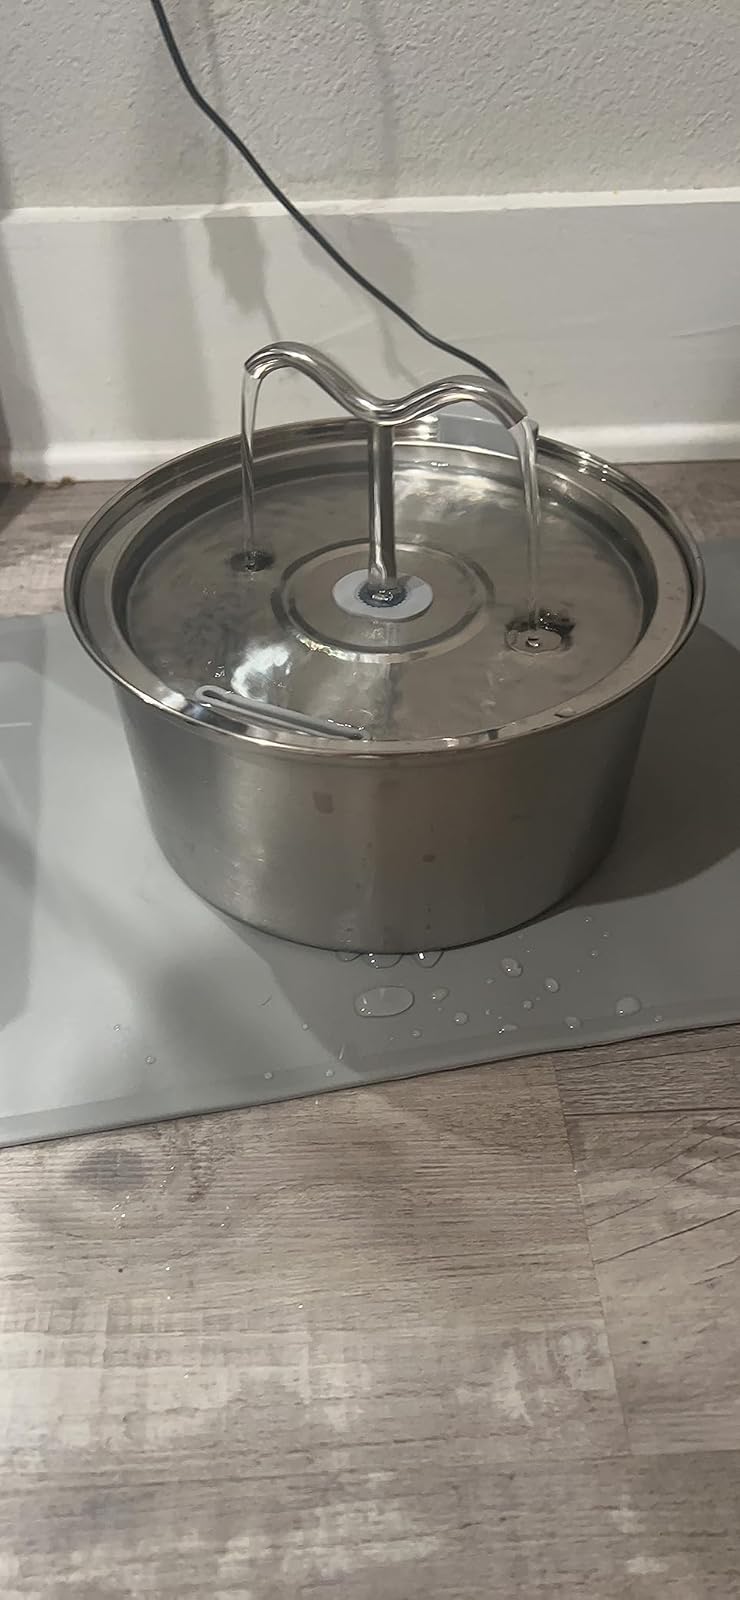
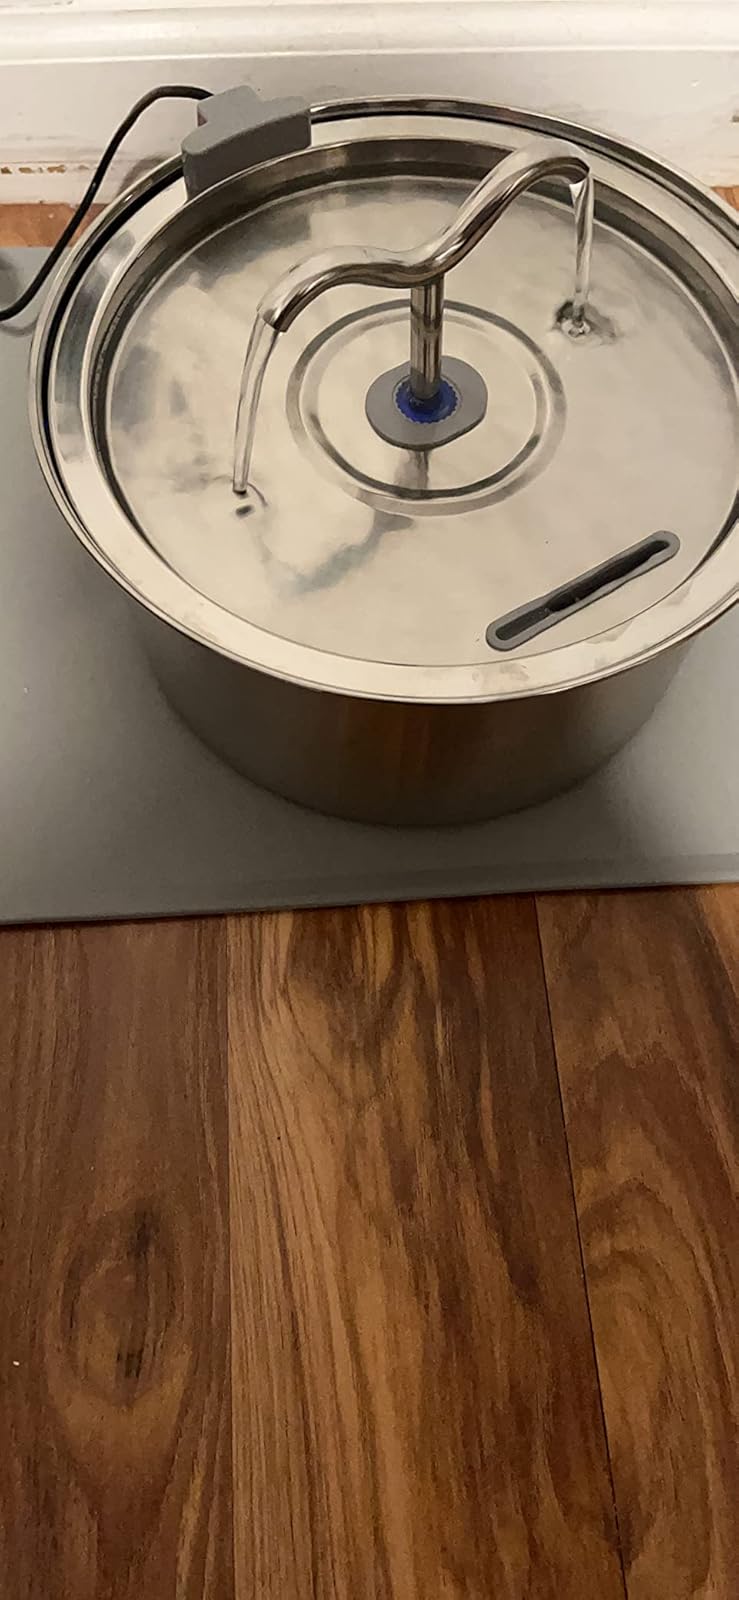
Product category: items_bowl
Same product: yes